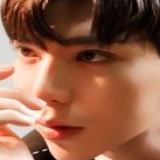
ca sĩ Erik